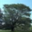
Label: maple_tree